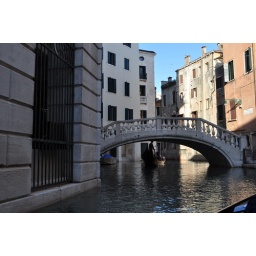
Another Gondola, at high tides sometimes they have to tip the boat to get under the bridge